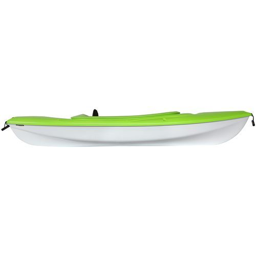
sports equipment features hull material and a molded seat with an adjustable , padded back rest .